Ceremonial use of lights

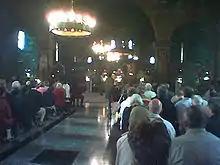
Religious services often make use of a combination of light and darkness.

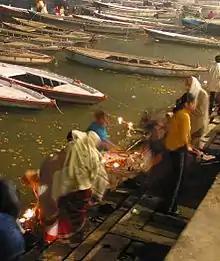
Hindus putting lit oil lamps on the river Ganges.

The ceremonial use of lights occurs in liturgies of various Christian Churches, as well as in Jewish, Zoroastrian, and Hindu rites and customs.